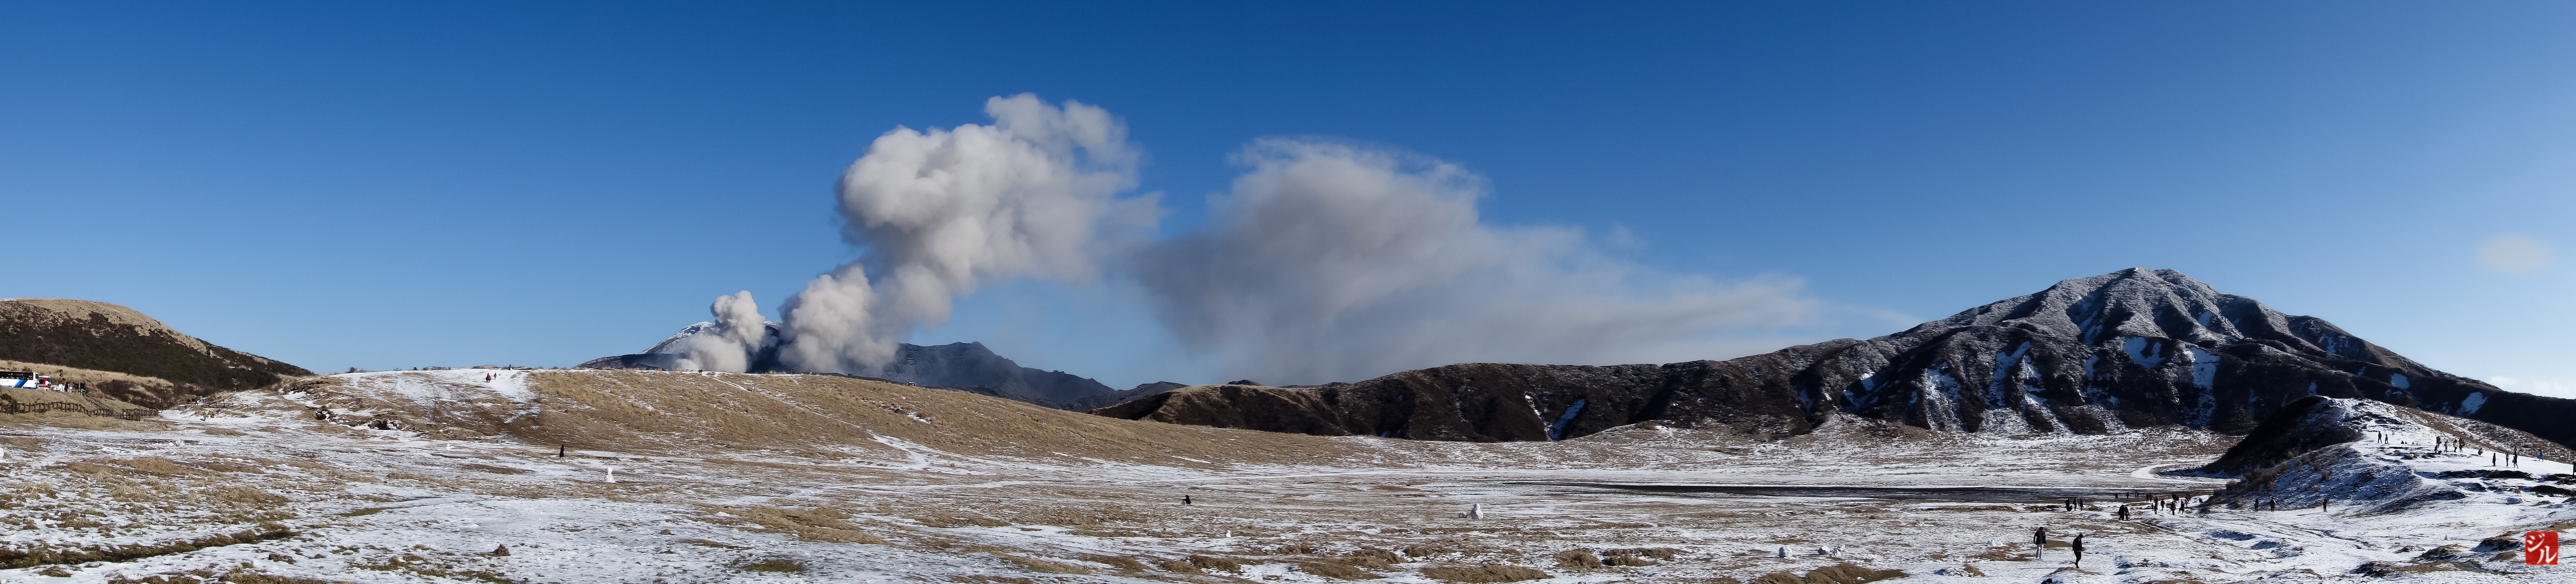
mountain, snow, winter, mountain range, panorama, ice, glacier, ridge, summit, japon, volcan, alps, plateau, piste, japon2015, kumamotoken, eruption, panoramique, kiushu, asodistrict, landform, geographical feature, mountainous landforms, geological phenomenon